Kilowog

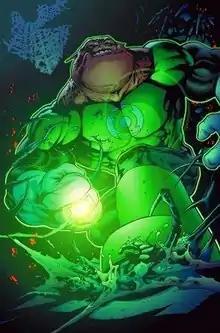
Kilowog as depicted in "" #3 (December 2005). Art by Patrick Gleason.

Kilowog is a superhero appearing in American comic books published by DC Comics. The character is a member of the Green Lantern Corps.